Psammogobius pisinnus

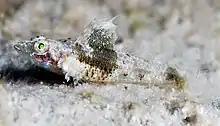
"Psammogobius pisinnus" Flynn Reef, Great Barrier Reef, Australia

"Psammogobius psinnus" is found around New Britain in Papua New Guinea with a single record from the northern Great Barrier Reef at Flynn Reef, Queensland.